Centennial High School (Maryland)

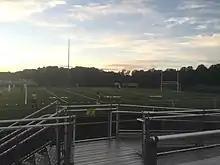
Turf field at Centennial High School

Centennial High School is a secondary school in Ellicott City, Maryland, United States, that opened in 1977. The school is based in Howard County and is part of the Howard County Public School System. The school is named after its road frontage on Centennial Lane, built in 1876 as a shortcut through Denton Hammond's slave plantation Burleigh Manor between Clarksville and Ellicott City.